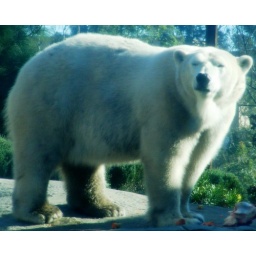
polar bear near water